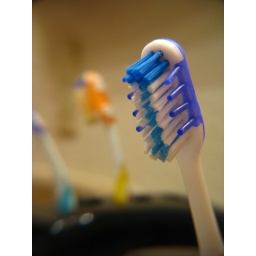
blue toothbrush. reflections in mirror